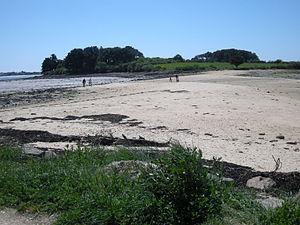
Sept Îles et son tombolo vus depuis la pointe de Séniz
Sept Îles est une île bretonne située dans le golfe du Morbihan et faisant partie de la commune de Baden. Elle appartient à un particulier. On peut en faire le tour à pied comme dans toutes les îles du golfe en respectant les cultures. Elle est reliée au continent par un tombolo de sable submergé à marée haute. La plage, fragile, est protégée par une digue de pierre côté est. De violents courants la rendent dangereuse par certaines hauteurs d'eau et par certains vents. Elle communique avec l'anse de Baden par un chemin côtier qui permet de rejoindre à pied le bourg de Baden, situé à trois kilomètres, en passant par des tombes mégalithiques.